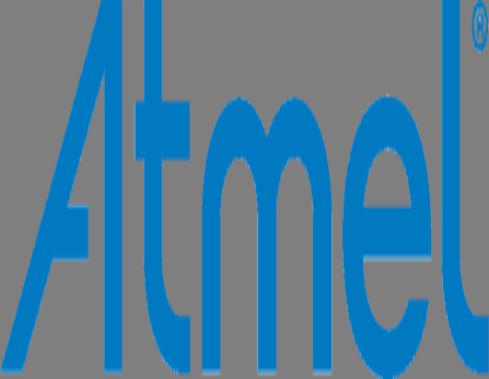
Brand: atamel
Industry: Medical